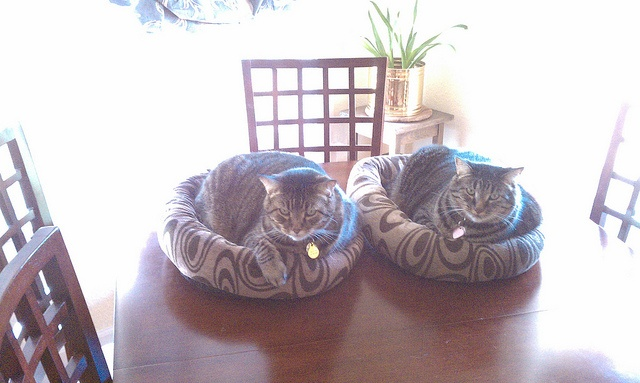
Two cats laying on top of beds on a table.
Two similar cats sleeping in identical cat beds on a table.
Two cats are lounging on a table together
Two cats sleeping in their beds on a table
Cats in cat beds on a table.